Pelsall railway station

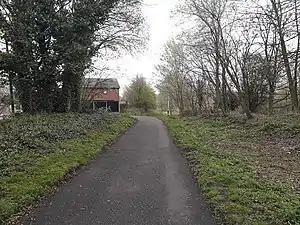
Pelsall railway station site in 2018.

Pelsall railway station is a disused railway station that served the villages of Pelsall and Shelfield in the Metropolitan Borough of Walsall, West Midlands, England. It was on the South Staffordshire Line between Walsall and Lichfield.